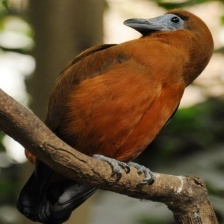
Species: CAPUCHINBIRD
Scientific name: PERISSOCEPHALUS TRICOLOR